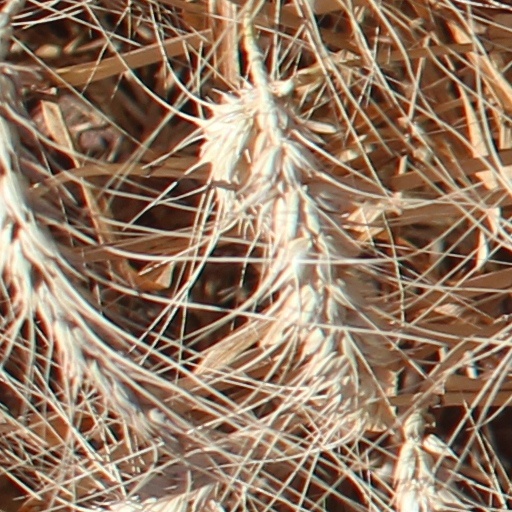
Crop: wheat